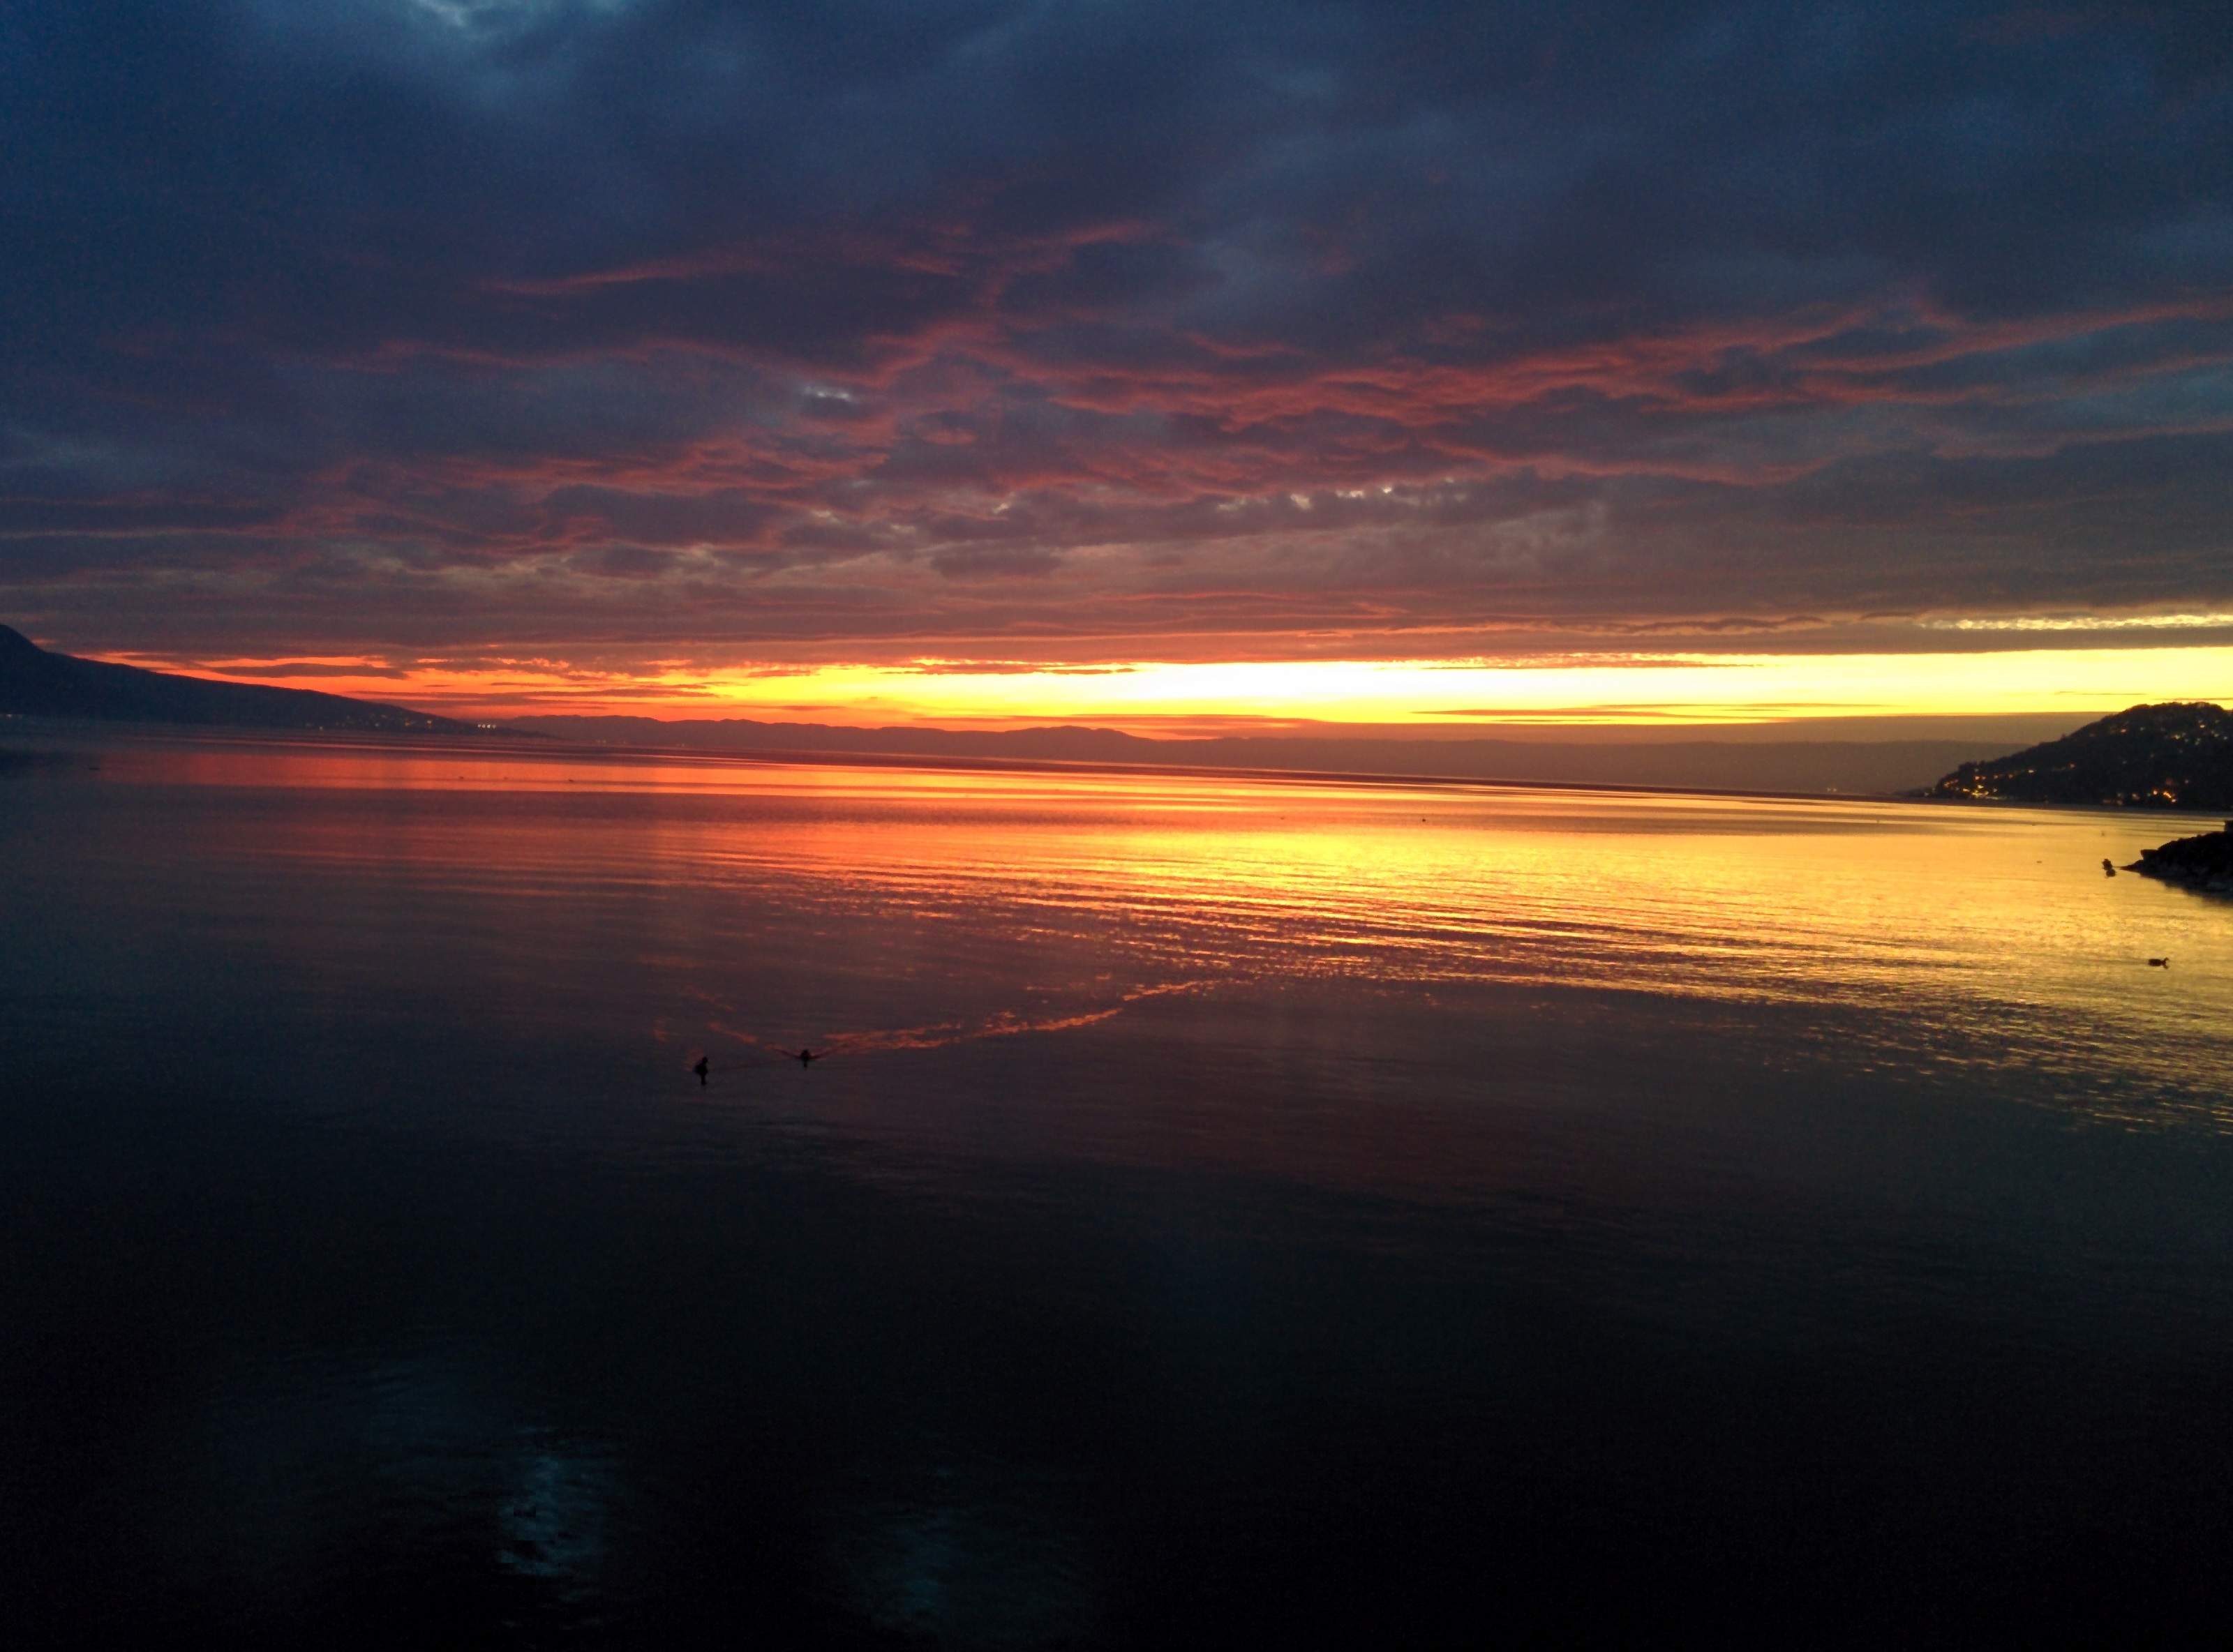
beach, sea, coast, ocean, horizon, cloud, sky, sun, sunrise, sunset, sunlight, morning, wave, lake, dawn, atmosphere, dusk, evening, reflection, switzerland, lake geneva, afterglow, vevey, red sky at morning